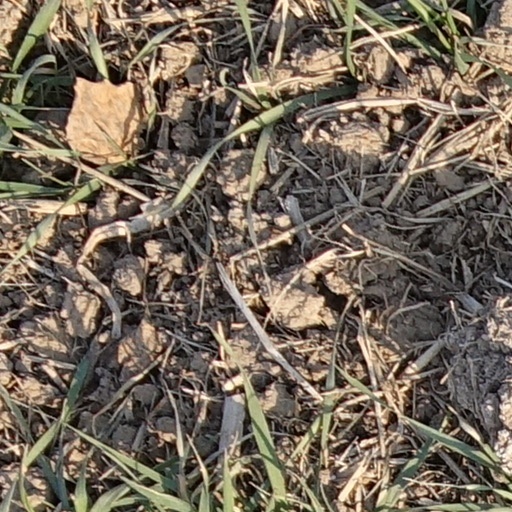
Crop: wheat